Lorenz Oken

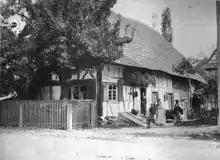
Birthplace in Ortenau (Bohlsbach, Baden). Old picture postcard from 1880.

In it he extended to physical science the philosophical principles which Immanuel Kant (1724–1804) had applied to epistemology and morality. Oken had been preceded in this by Johann Gottlieb Fichte (1762–1814), who, acknowledging that Kant had discovered the materials for a universal science, declared that all that was needed was a systematic coordination of these materials. Fichte undertook this task in his "Doctrine of Science" ("Wissenschaftslehre"), whose aim was to construct all knowledge by "a priori" means. This attempt, which was merely sketched out by Fichte, was further elaborated by the philosopher Friedrich Schelling (1775–1854). Oken built on Schelling's work, producing a synthesis of what he held Schelling to have achieved.